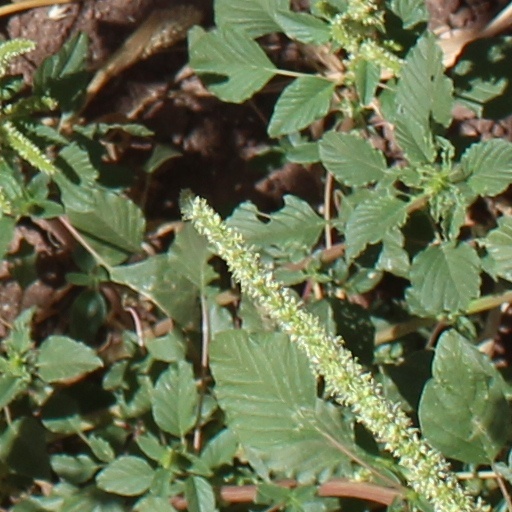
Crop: wheat